Gavin Massey

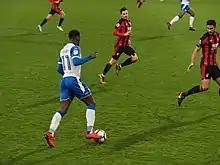
Massey playing for Wigan in 2018.

Following Leyton Orient's relegation to the National League, Massey decided to leave the club to sign for League One club Wigan Athletic on a two-year contract. His first goals for the club came when he scored twice in a 3–0 win at Charlton Athletic on 12 September. He scored another goal four days later in a 3–0 win over Bristol Rovers at the DW Stadium. Wigan reached the quarter-finals of the FA Cup that season, and Massey played all eight of the club's fixtures, including the wins over Premier League clubs Bournemouth, West Ham United and Manchester City, and the quarter-final defeat to Southampton. He also scored six goals in 35 starts and seven substitute appearances in the league as Wigan secured promotion into the Championship as champions of League One.